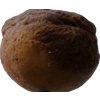
Label: peach